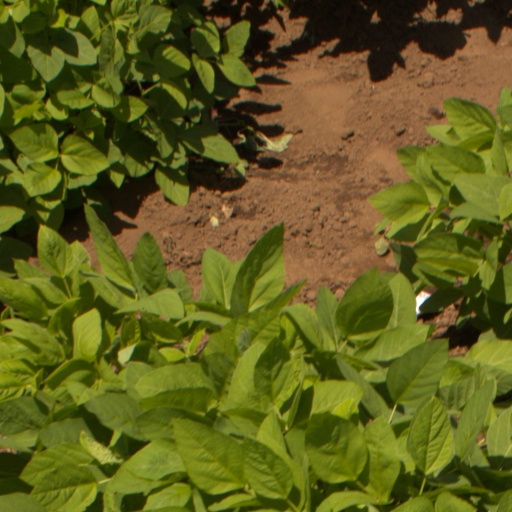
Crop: soybean